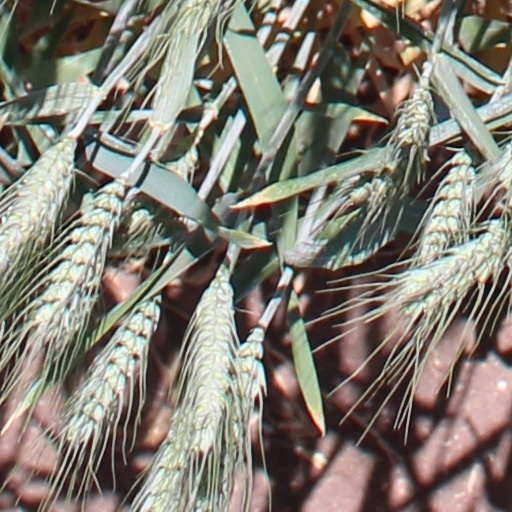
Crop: wheat